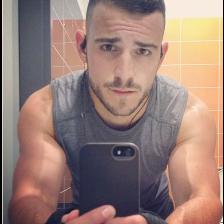
Label: Human